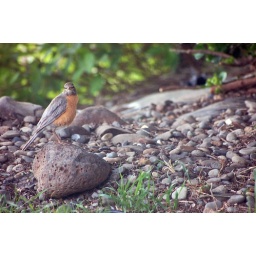
Took this photo looking out the window in my bedroom...creepy little bird was staring at me